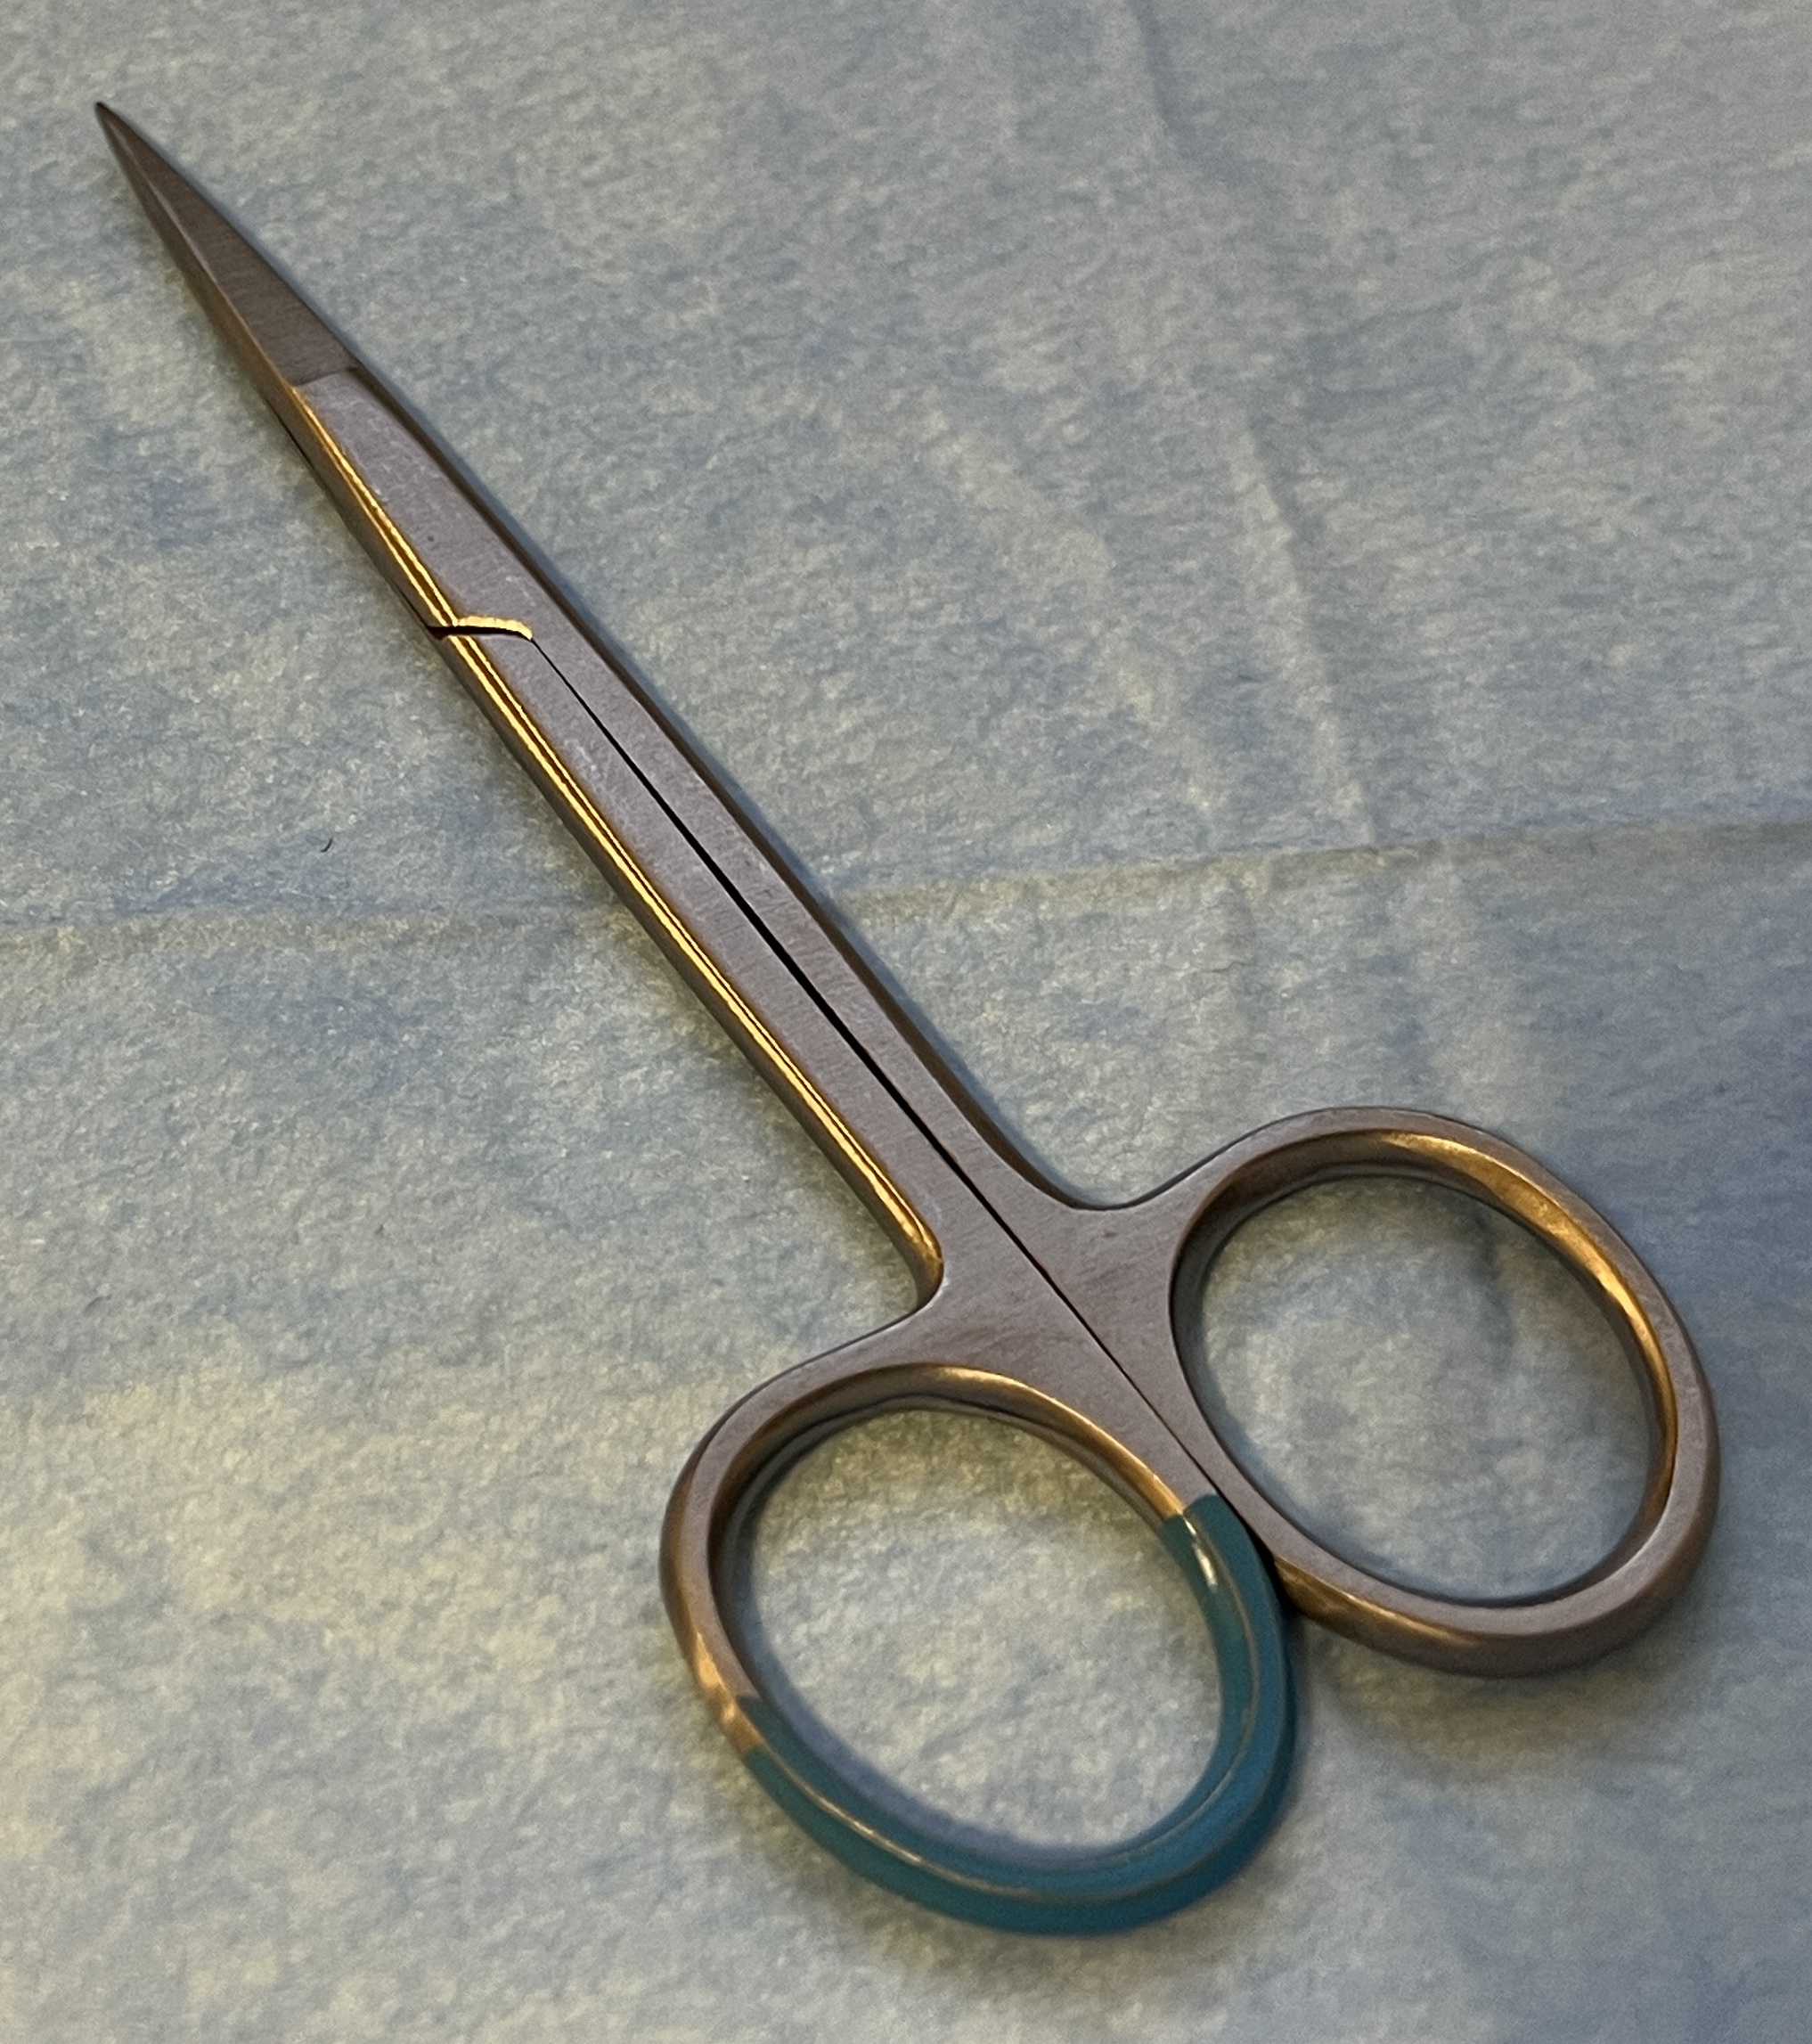
Hinged instrument state: closed